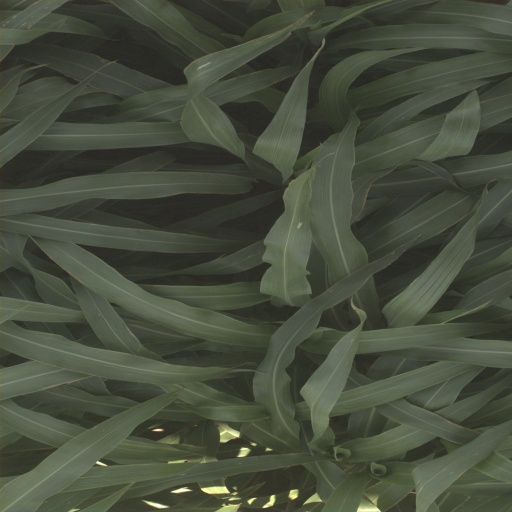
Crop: sorghum